Robert Spillane

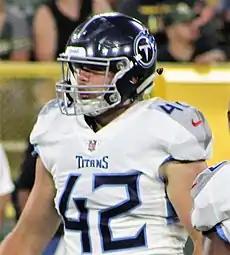
Spillane with the Tennessee Titans in 2018

John Robert Spillane (born December 14, 1995) is an American professional football linebacker for the New England Patriots of the National Football League (NFL). He played college football for the Western Michigan Broncos.